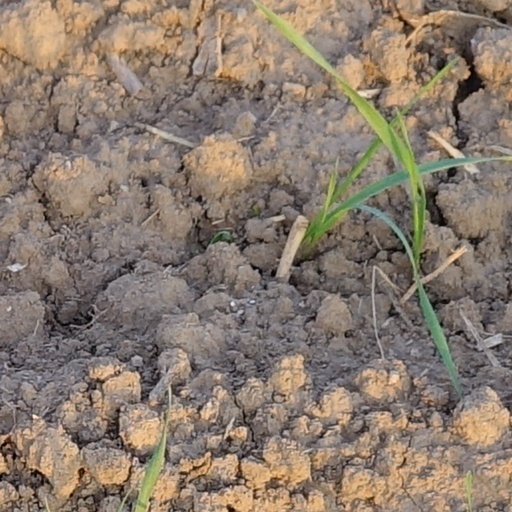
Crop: wheat